Psiloptera

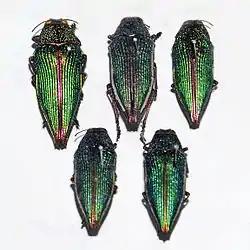
"Psiloptera attenuata"

Psiloptera is a genus of beetles in the family Buprestidae, containing the following species: